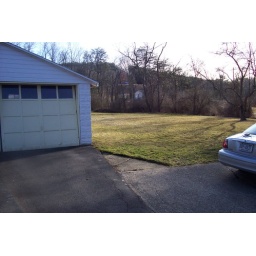
This year, we added a new flower bed around the garage... It's mostly done at this point.